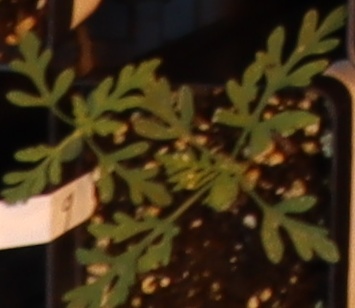
Label: Ragweed